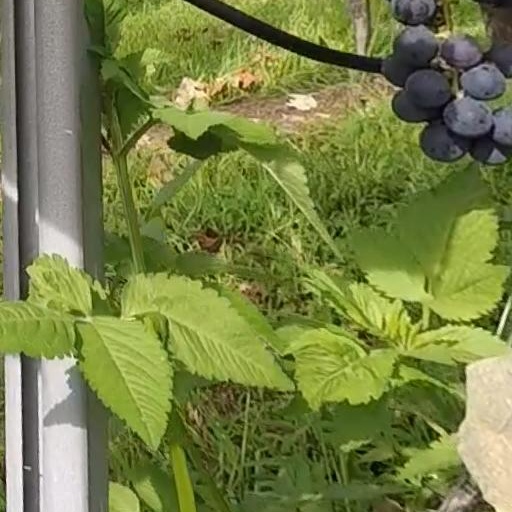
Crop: grape